Leo J. O'Donovan

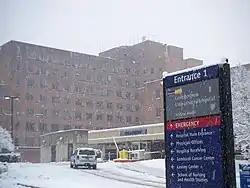
Main building of the Georgetown University Hospital in winter

The caliber of students admitted to Georgetown continued to increase during this time. The number of applications grew steadily, and the university's admissions rate declined from 29% in 1991 to 21% in 2001, joining the ranks of the most highly selective universities in the country. At the same time, the classes of entering students grew increasingly geographically and ethnically diverse. Having undergone unprecedented growth during the latter half of the 20th century, the university convened an exploration of its identity, particularly in regard to its Catholic and Jesuit nature. After several years, the task force resolved in 2000 that its Catholic and Jesuit heritage was core to the university's identity.